Beverly Wright

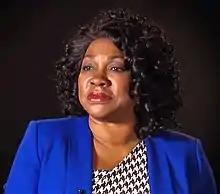
Wright for the United States Environmental Protection Agency 20th Anniversary Environmental Justice Video Series in 2013

Beverly Wright is an American environmental justice scholar and the founder of the Deep South Center for Environmental Justice at Dillard University. Her research considers the environmental and health inequalities along the Mississippi River Chemical Corridor. Her awards and honors include the Environmental Protection Agency Environmental Justice Achievement Award and a 15th Heinz Award with Special Focus on the Environment.